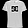
Label: T - shirt / top